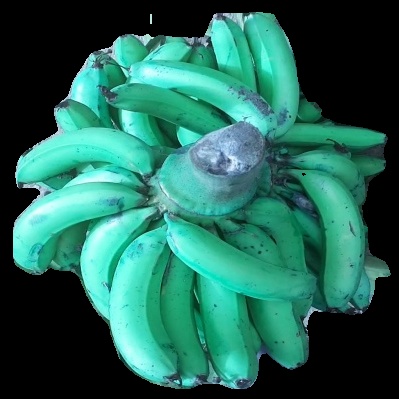
Variety: pachbale
Grade: grade3